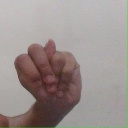
अक्षर: न